Georges Penabert

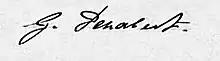
Georges Penabert signature

He was born in Arudy (Basses Pyrénées, today Pyrénées-Atlantiques), April 23, 1825. He is the son of Pierre Penabert, died in Viamão (Brazil) in 1836 and Anne Dibat, died in Porto Alegre (Brazil), October 13, 1848.